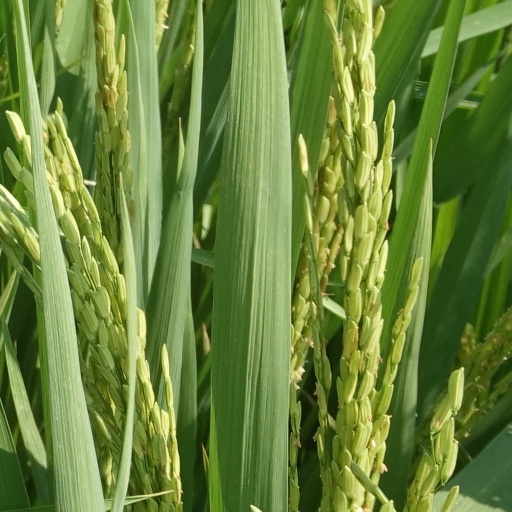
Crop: rice